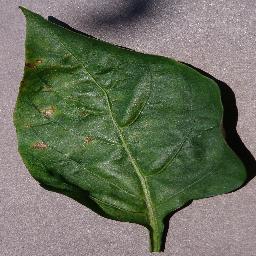
Label: Pepper,_bell___Bacterial_spot